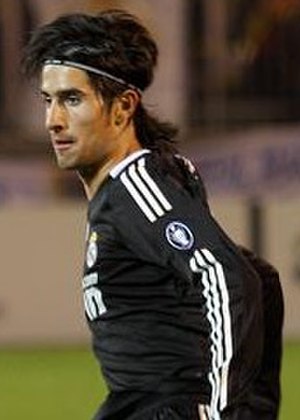
Rubén de la Red
Rubén de la Red Gutiérrez er en tidligere spansk fodboldspiller, der sidst spillede som central midtbanespiller hos La Liga-klubben Real Madrid CF. Han havde, kun afbrudt af et et-årigt ophold hos Madrid-rivalerne Getafe CF, spillet for Real Madrid hele sin seniorkarriere. I 2007 var han med til at vinde det spanske mesterskab med klubben.